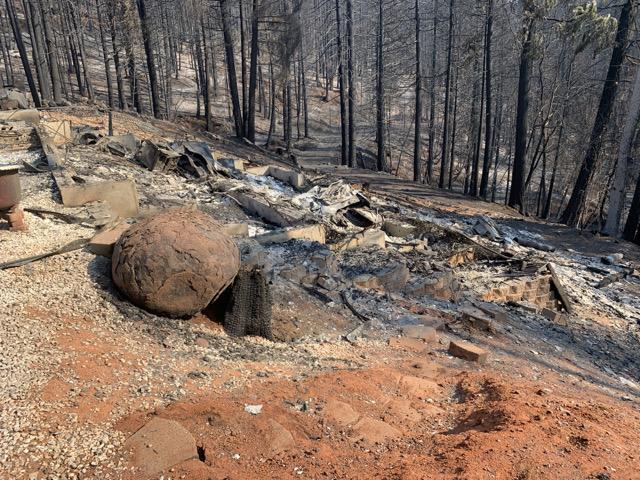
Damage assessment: destroyed